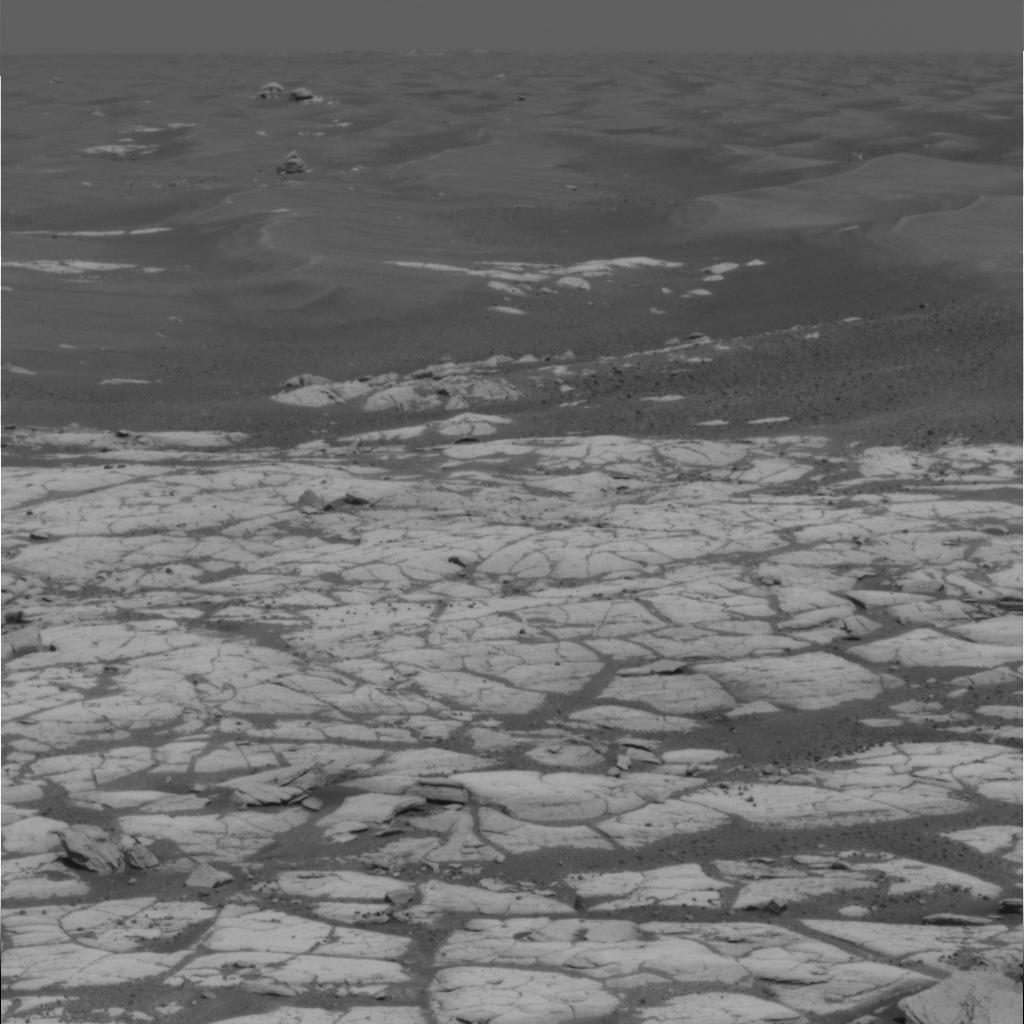
Surface features visible: Rock Outcrops, Dunes/Ripples, Rock (Linear Features), Soil, Spherules, Distant Vista, Sky